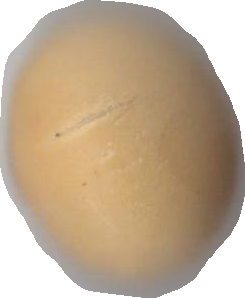
Variety: Grobogan